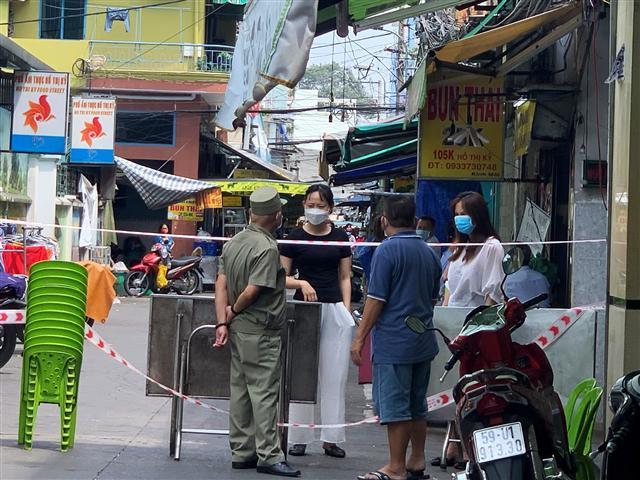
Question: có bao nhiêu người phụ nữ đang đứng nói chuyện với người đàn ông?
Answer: hai người